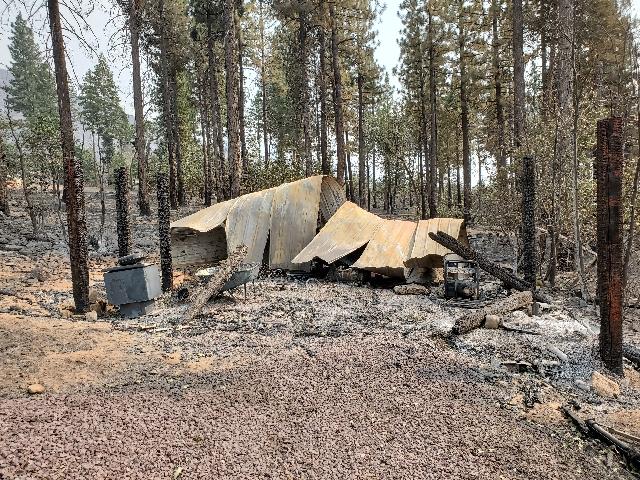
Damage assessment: destroyed